SS Atlantic (1870)

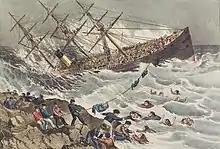
Currier and Ives lithograph of the disaster

"Atlantic" was built by Harland and Wolff in Belfast in 1870, as one of the four liners. The other vessels were , and . She was the second ship of the class. The four liners were built for the newly created Oceanic Steam Navigation Company, commonly referred to as the White Star Line. Her primary propulsion was a four cylinder compound condensing steam engine producing driving a single propeller giving her a speed of . The engines were made by George Forrester and Company at the Vauxhall foundry, Liverpool. To communicate from the bridge to the engine room she was fitted with a telegraph. Steering was by Forrester's steam steering apparatus, as fitted to .